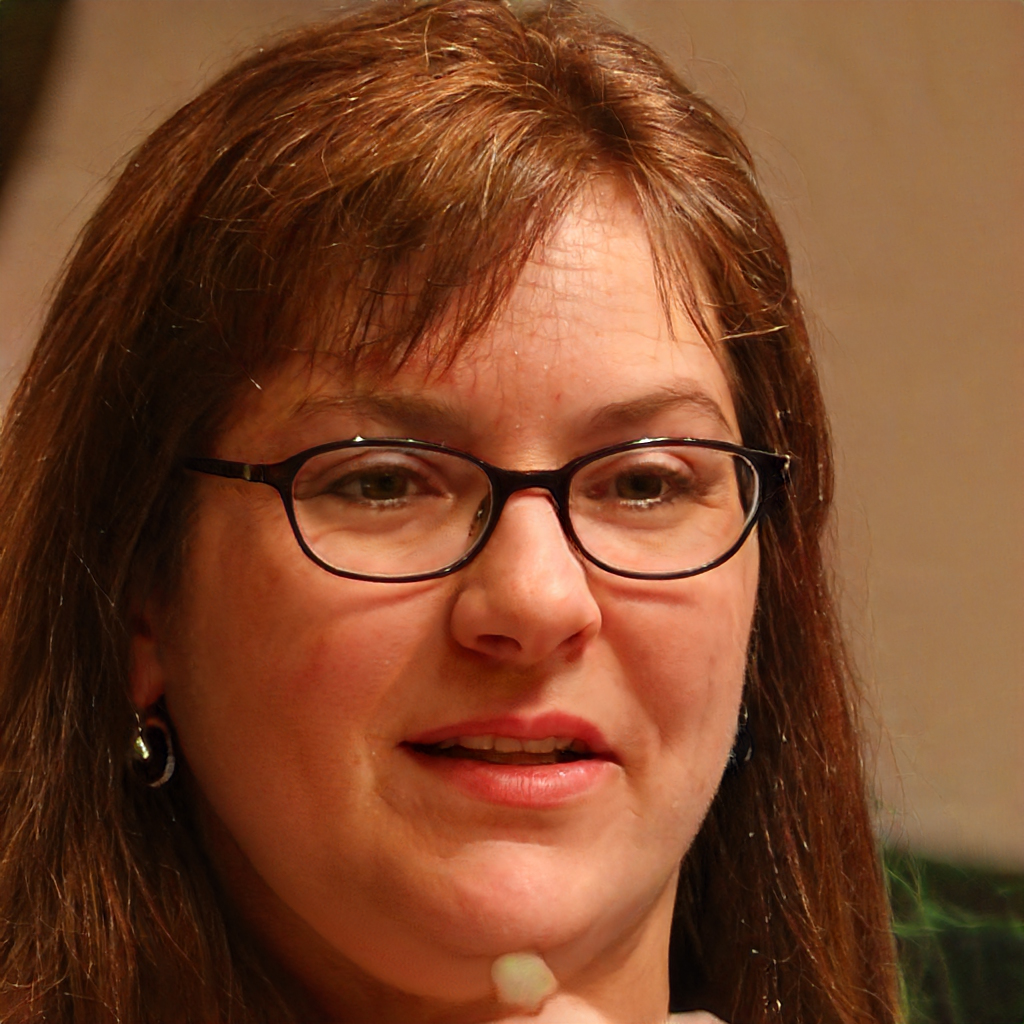
Gender: Female